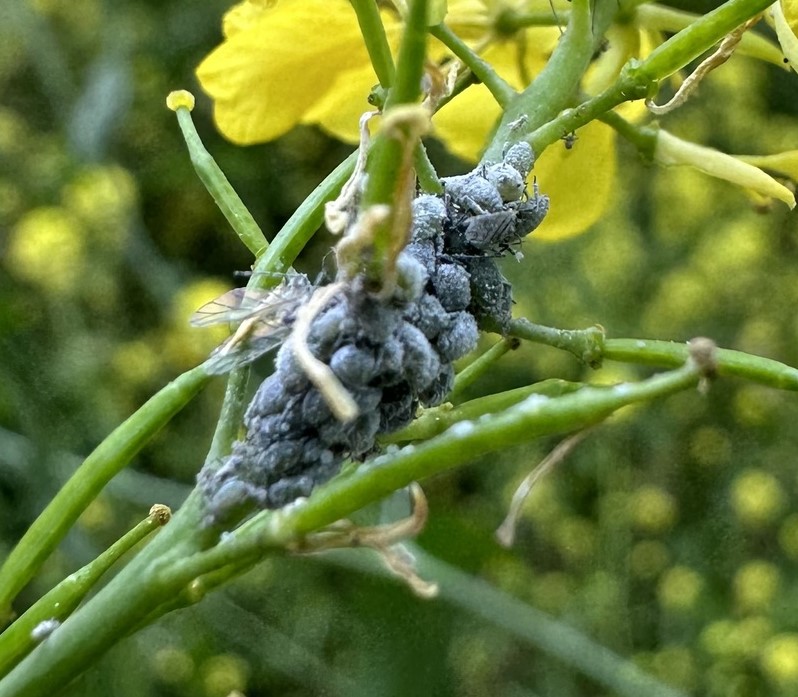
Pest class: cabbage_aphid